Alisagar lift irrigation scheme

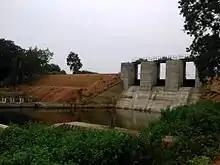
Irrigation dam

Alisagar lift irrigation project is a lift irrigation project located in Nizamabad district in Telangana, India. The lift canal originates from the back waters of Pochampadu Dam